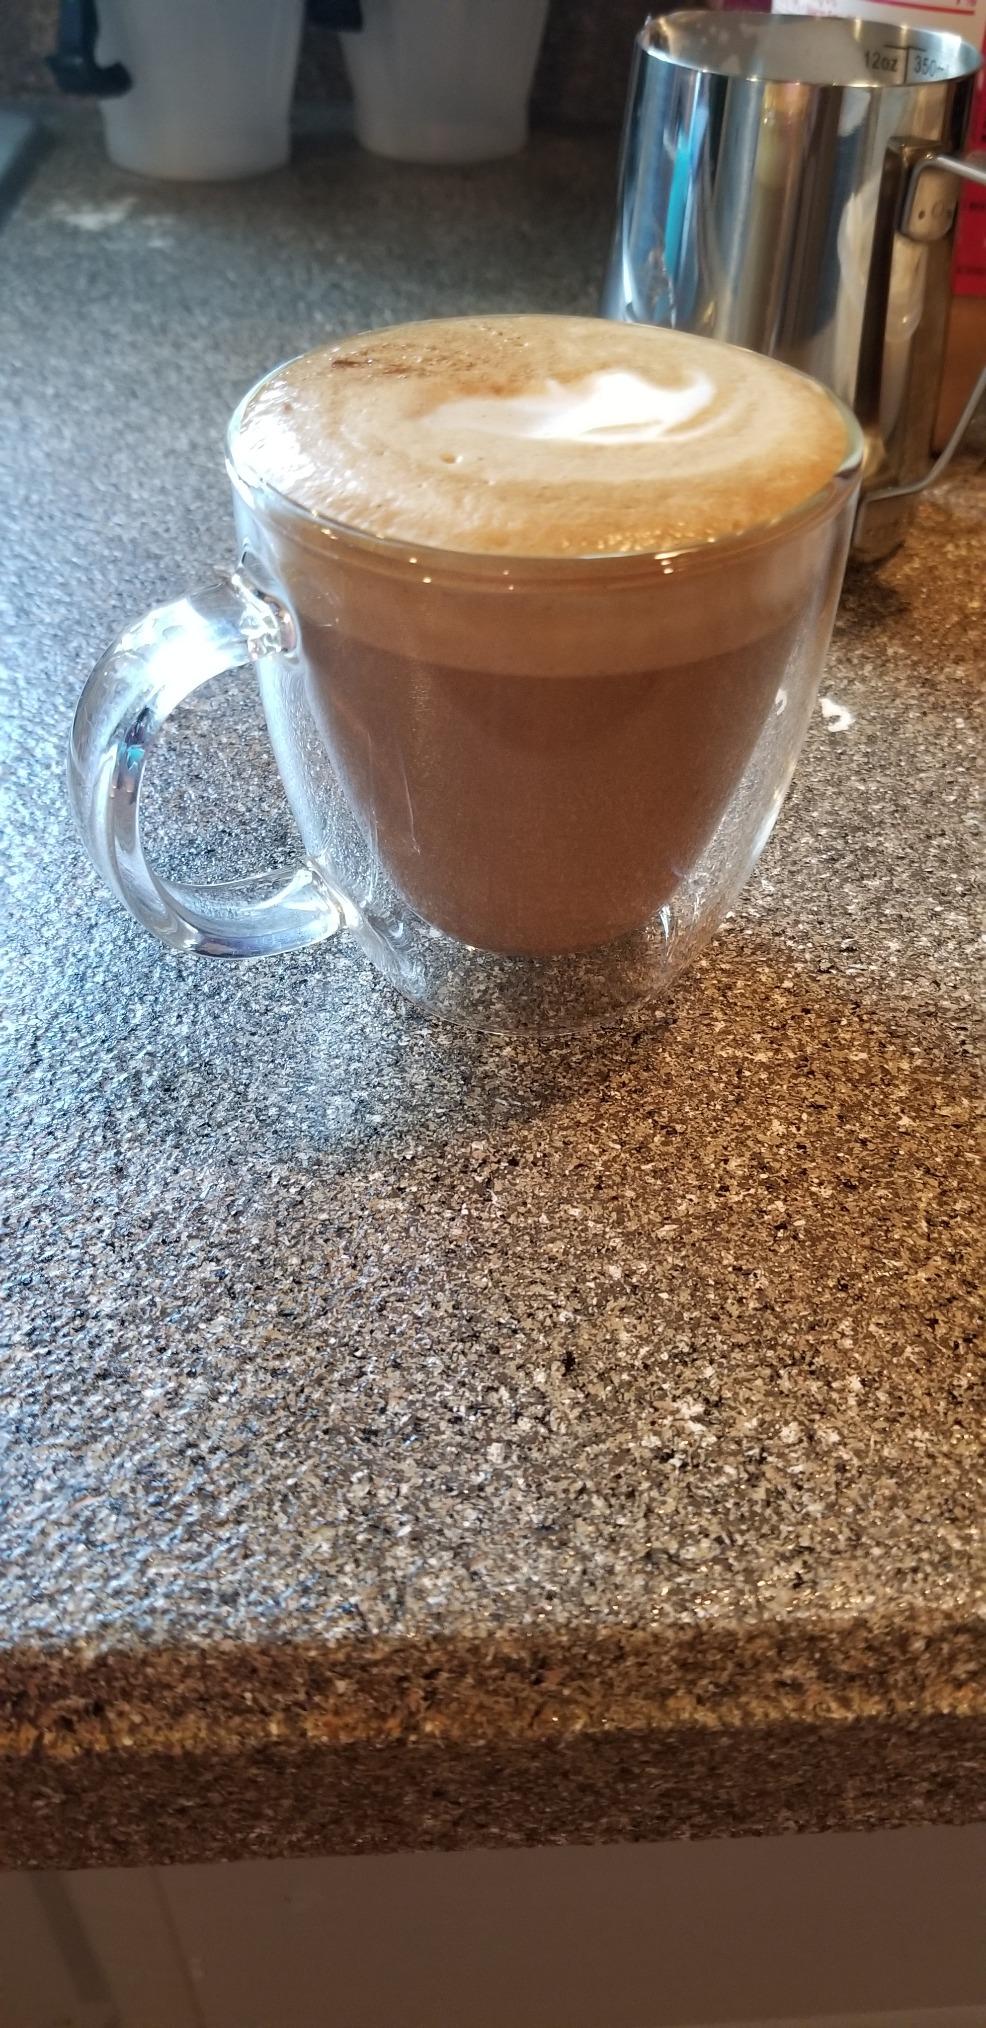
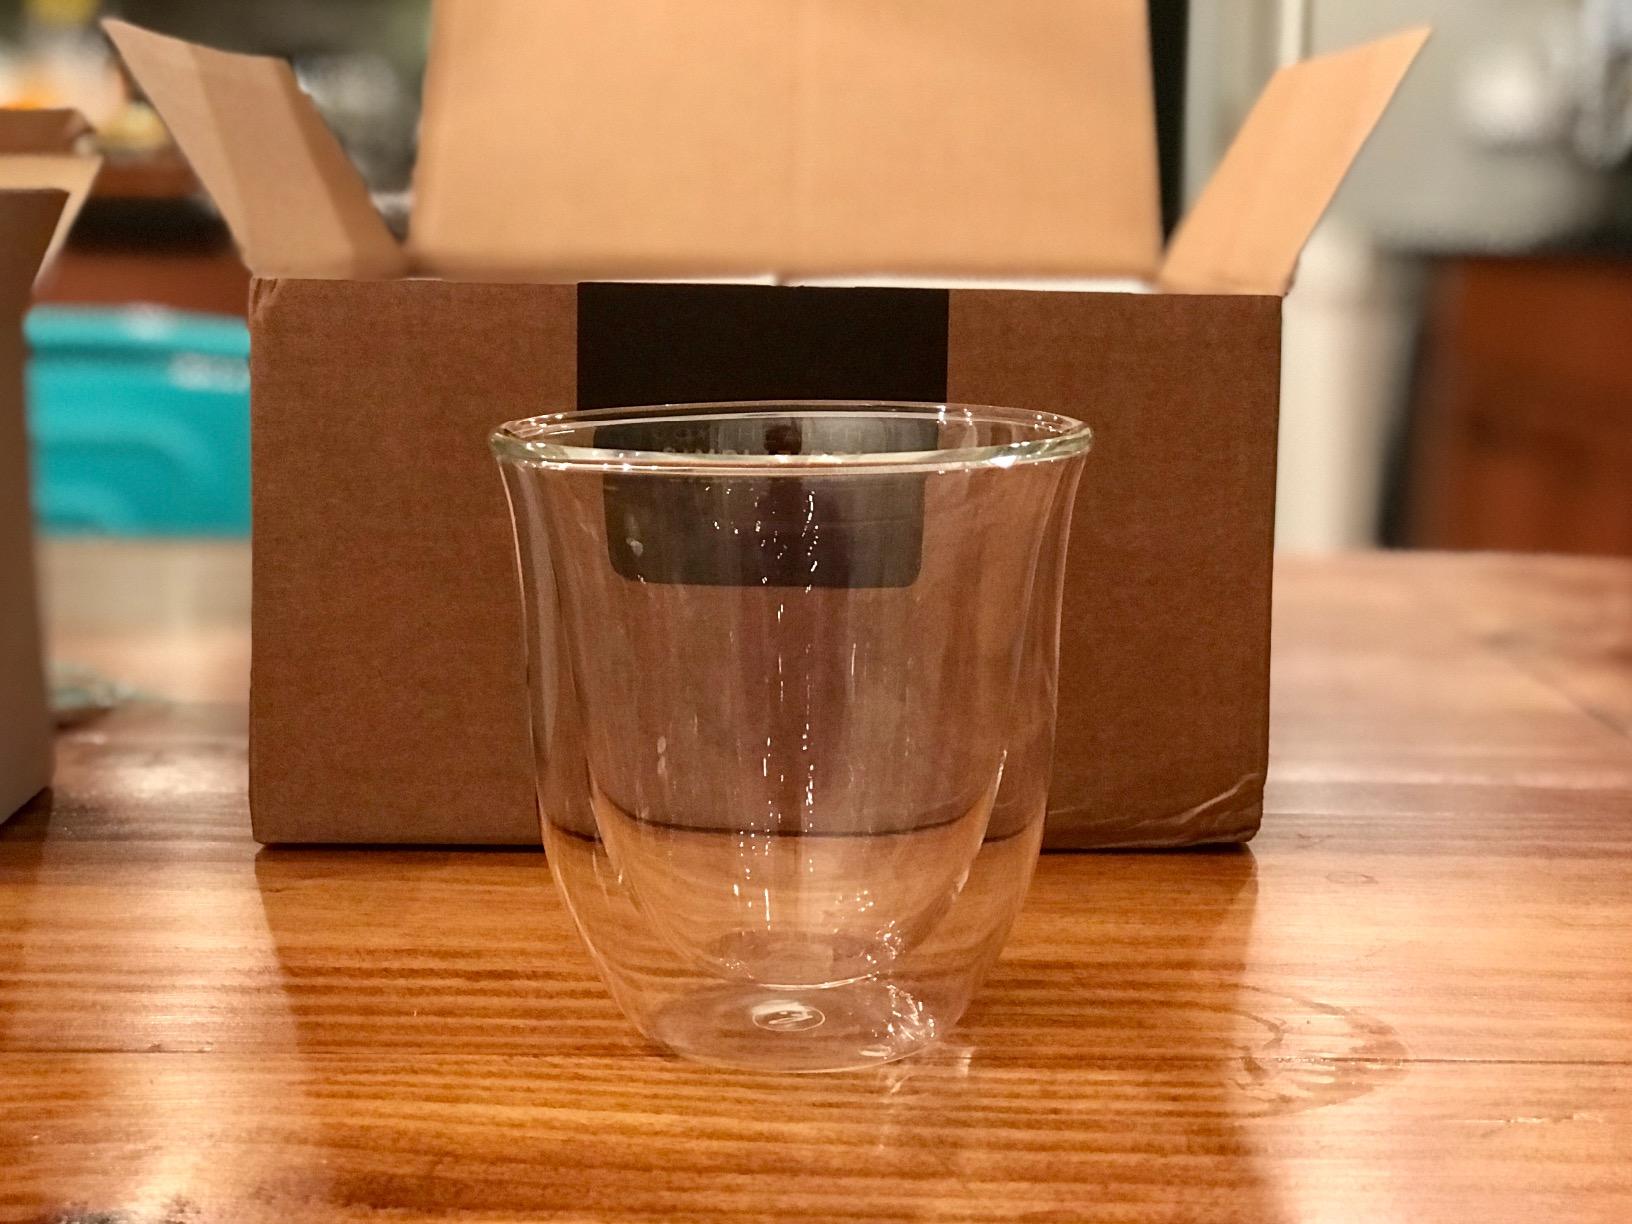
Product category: items_mug
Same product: no